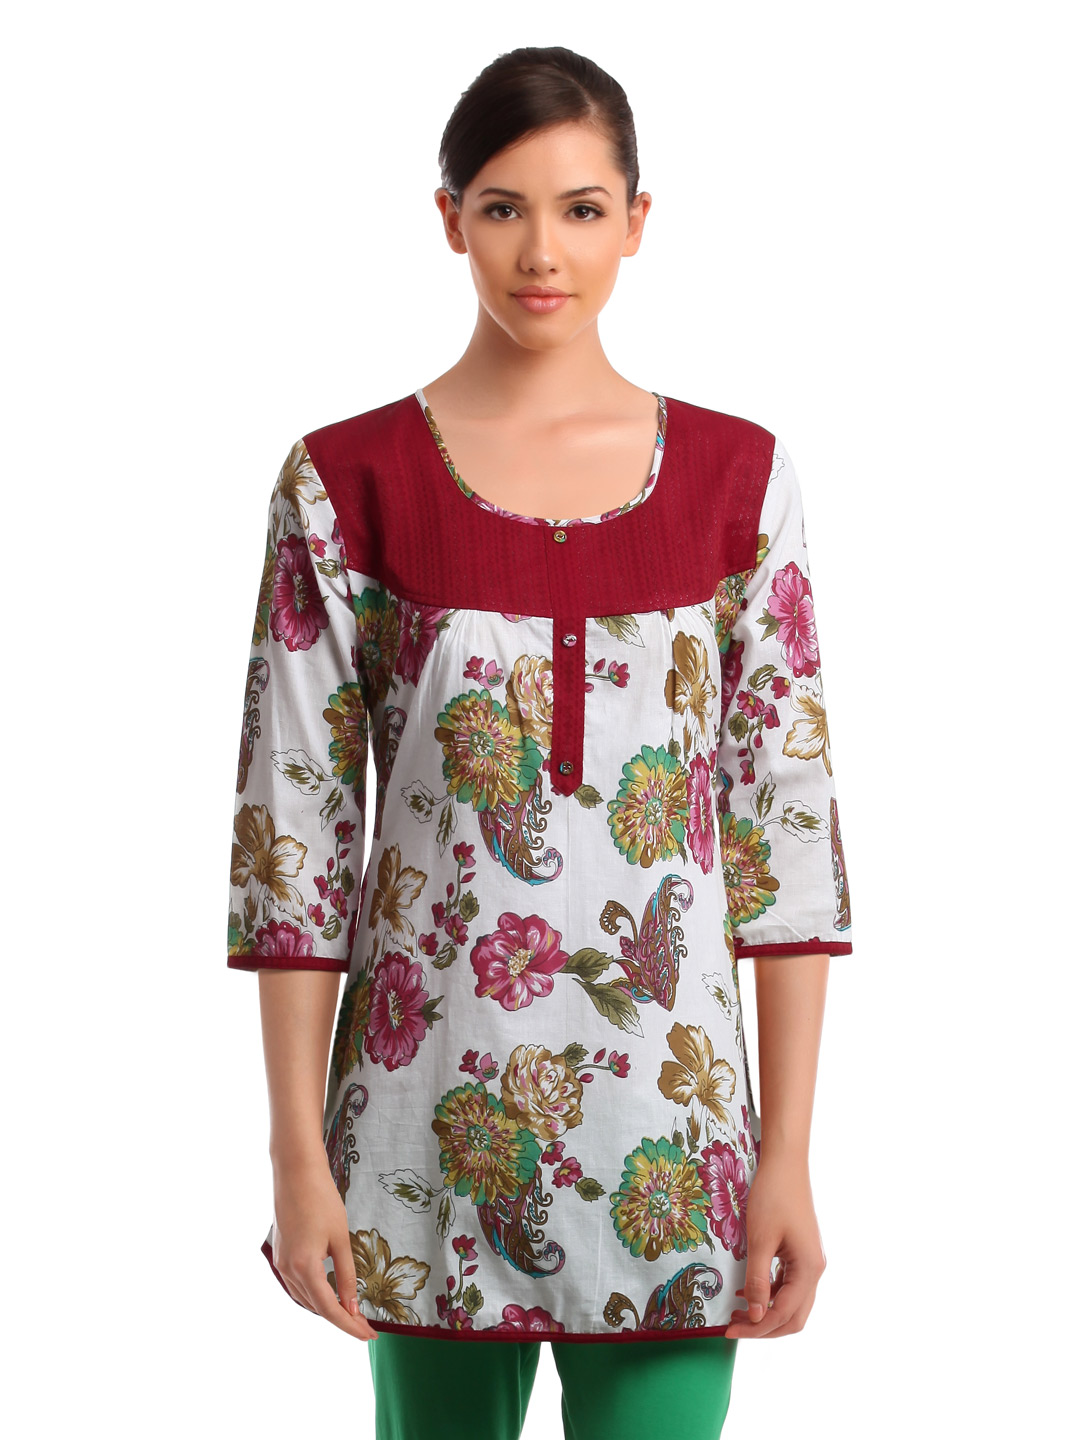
Ayaany Women Printed Red Tunic
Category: Apparel / Topwear / Tunics
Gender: Women
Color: White
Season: Fall 2012
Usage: Casual